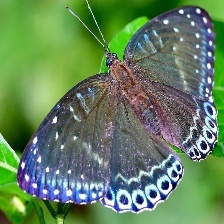
Species: POPINJAY